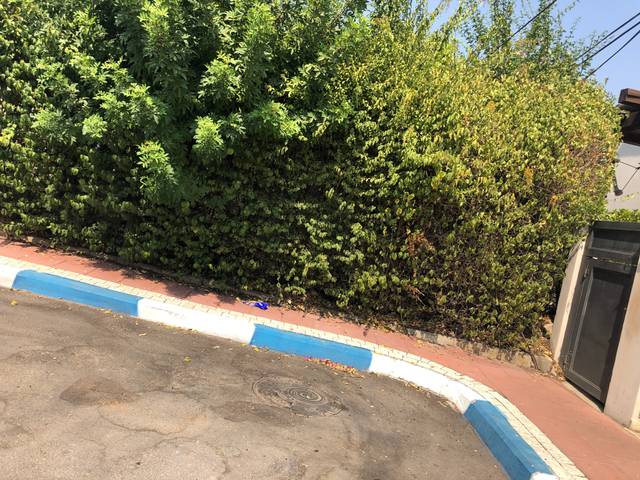
Region: Israel
Coordinates: 32.053, 34.832